Honda Civic (sixth generation)

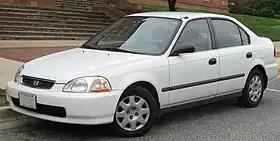
1998 Honda Civic LX

The sixth-generation Honda Civic is an automobile produced by Honda from 1995 until 2000. It was introduced in 1995 with 3-door hatchback, 4-door sedan and 2-door coupe body styles, replicating its predecessor's lineup. The sixth-generation Civic offered two new 1.6-liter 4-cylinder engines and a new continuously variable transmission (CVT) on the HX model. The coupe and sedan are longer and the hatchback is longer than the previous-generation Civic. This was the last generation of Civic to have front double-wishbone suspension, as the succeeding seventh generation would change the front suspension to a MacPherson strut.